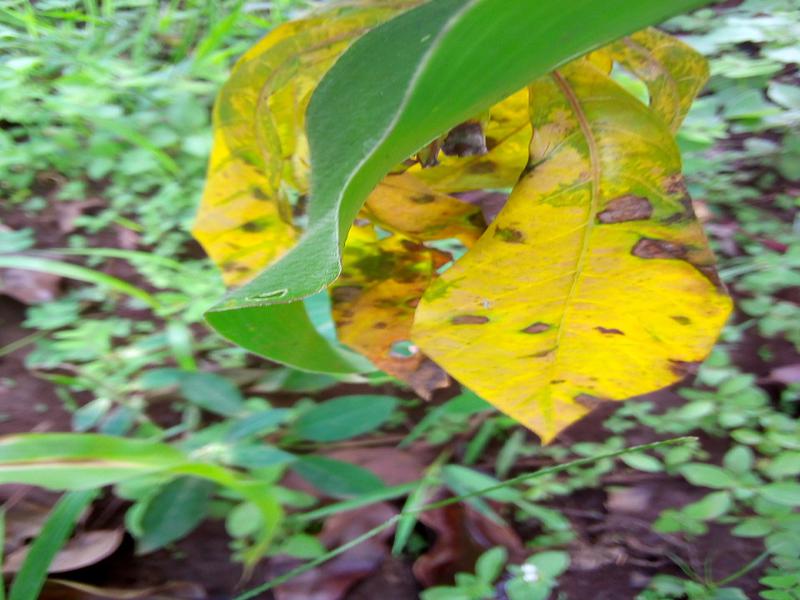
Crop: cassava
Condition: bacterial_blight